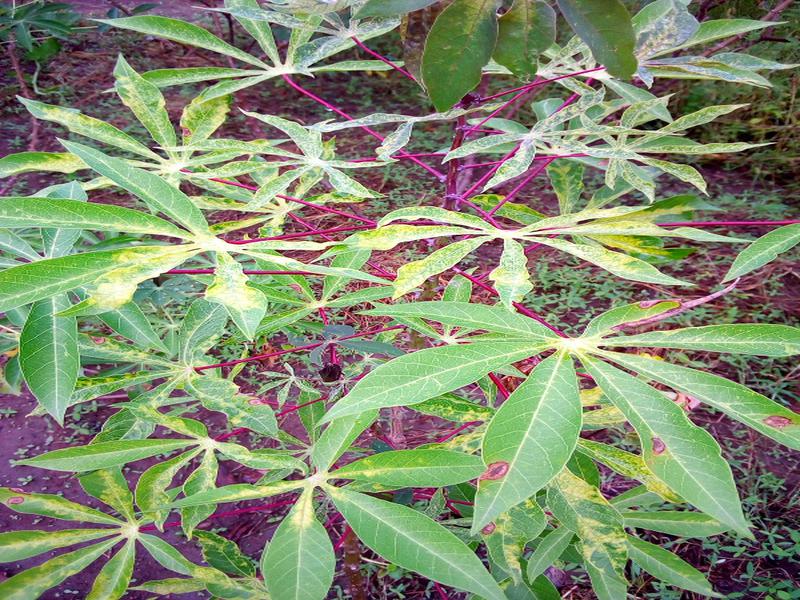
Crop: cassava
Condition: mosaic_disease